Iris II: New Generation

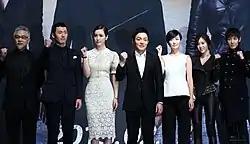
The main cast of Iris II at a press conference

Filming locations for the series include Seoul, South Korea, Budapest, Hungary, and Akita, Japan. It is also the first production to shoot in Angkor Wat in Cambodia since the 2001 film "".